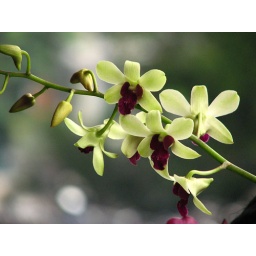
found this orchid on a truck parking on the road in kebayoran baru area, jakarta